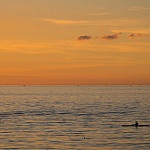
Label: sea